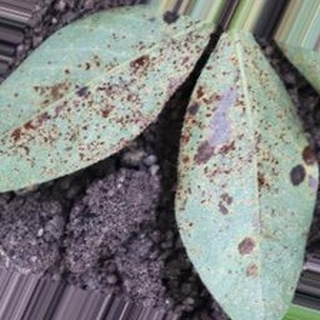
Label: groundnut_rust